Haudiomont

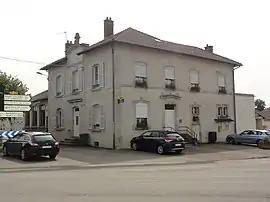
The town hall in Haudiomont

Haudiomont is a commune in the Meuse department of Grand Est in north-eastern France.